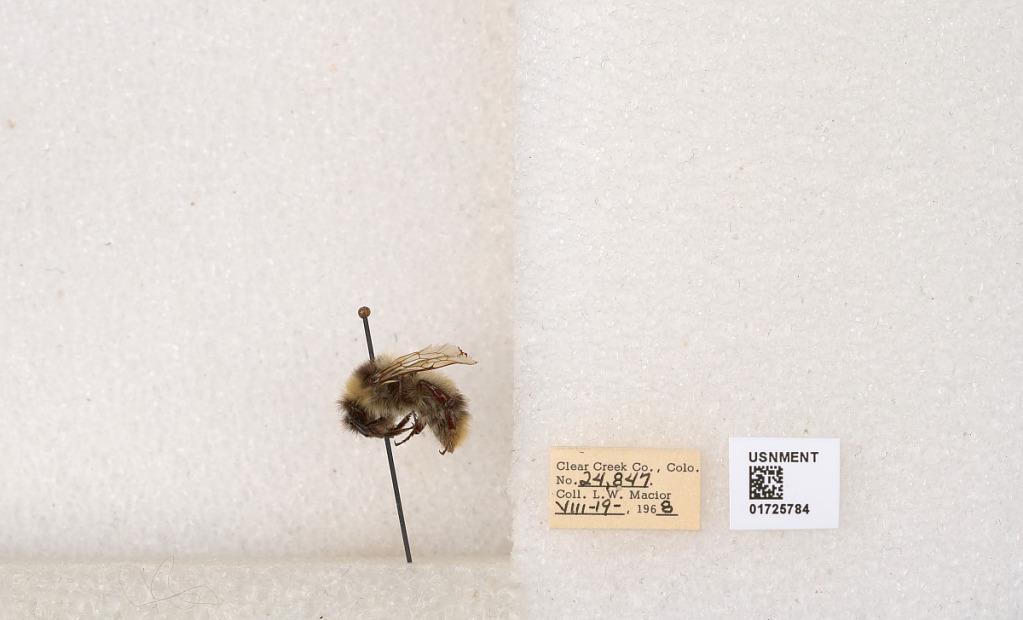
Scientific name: Bombus kirbyellus
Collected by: L. Macior
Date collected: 1968-8-19
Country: United States
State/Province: Colorado
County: Clear Creek
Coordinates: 39.6891, -105.644